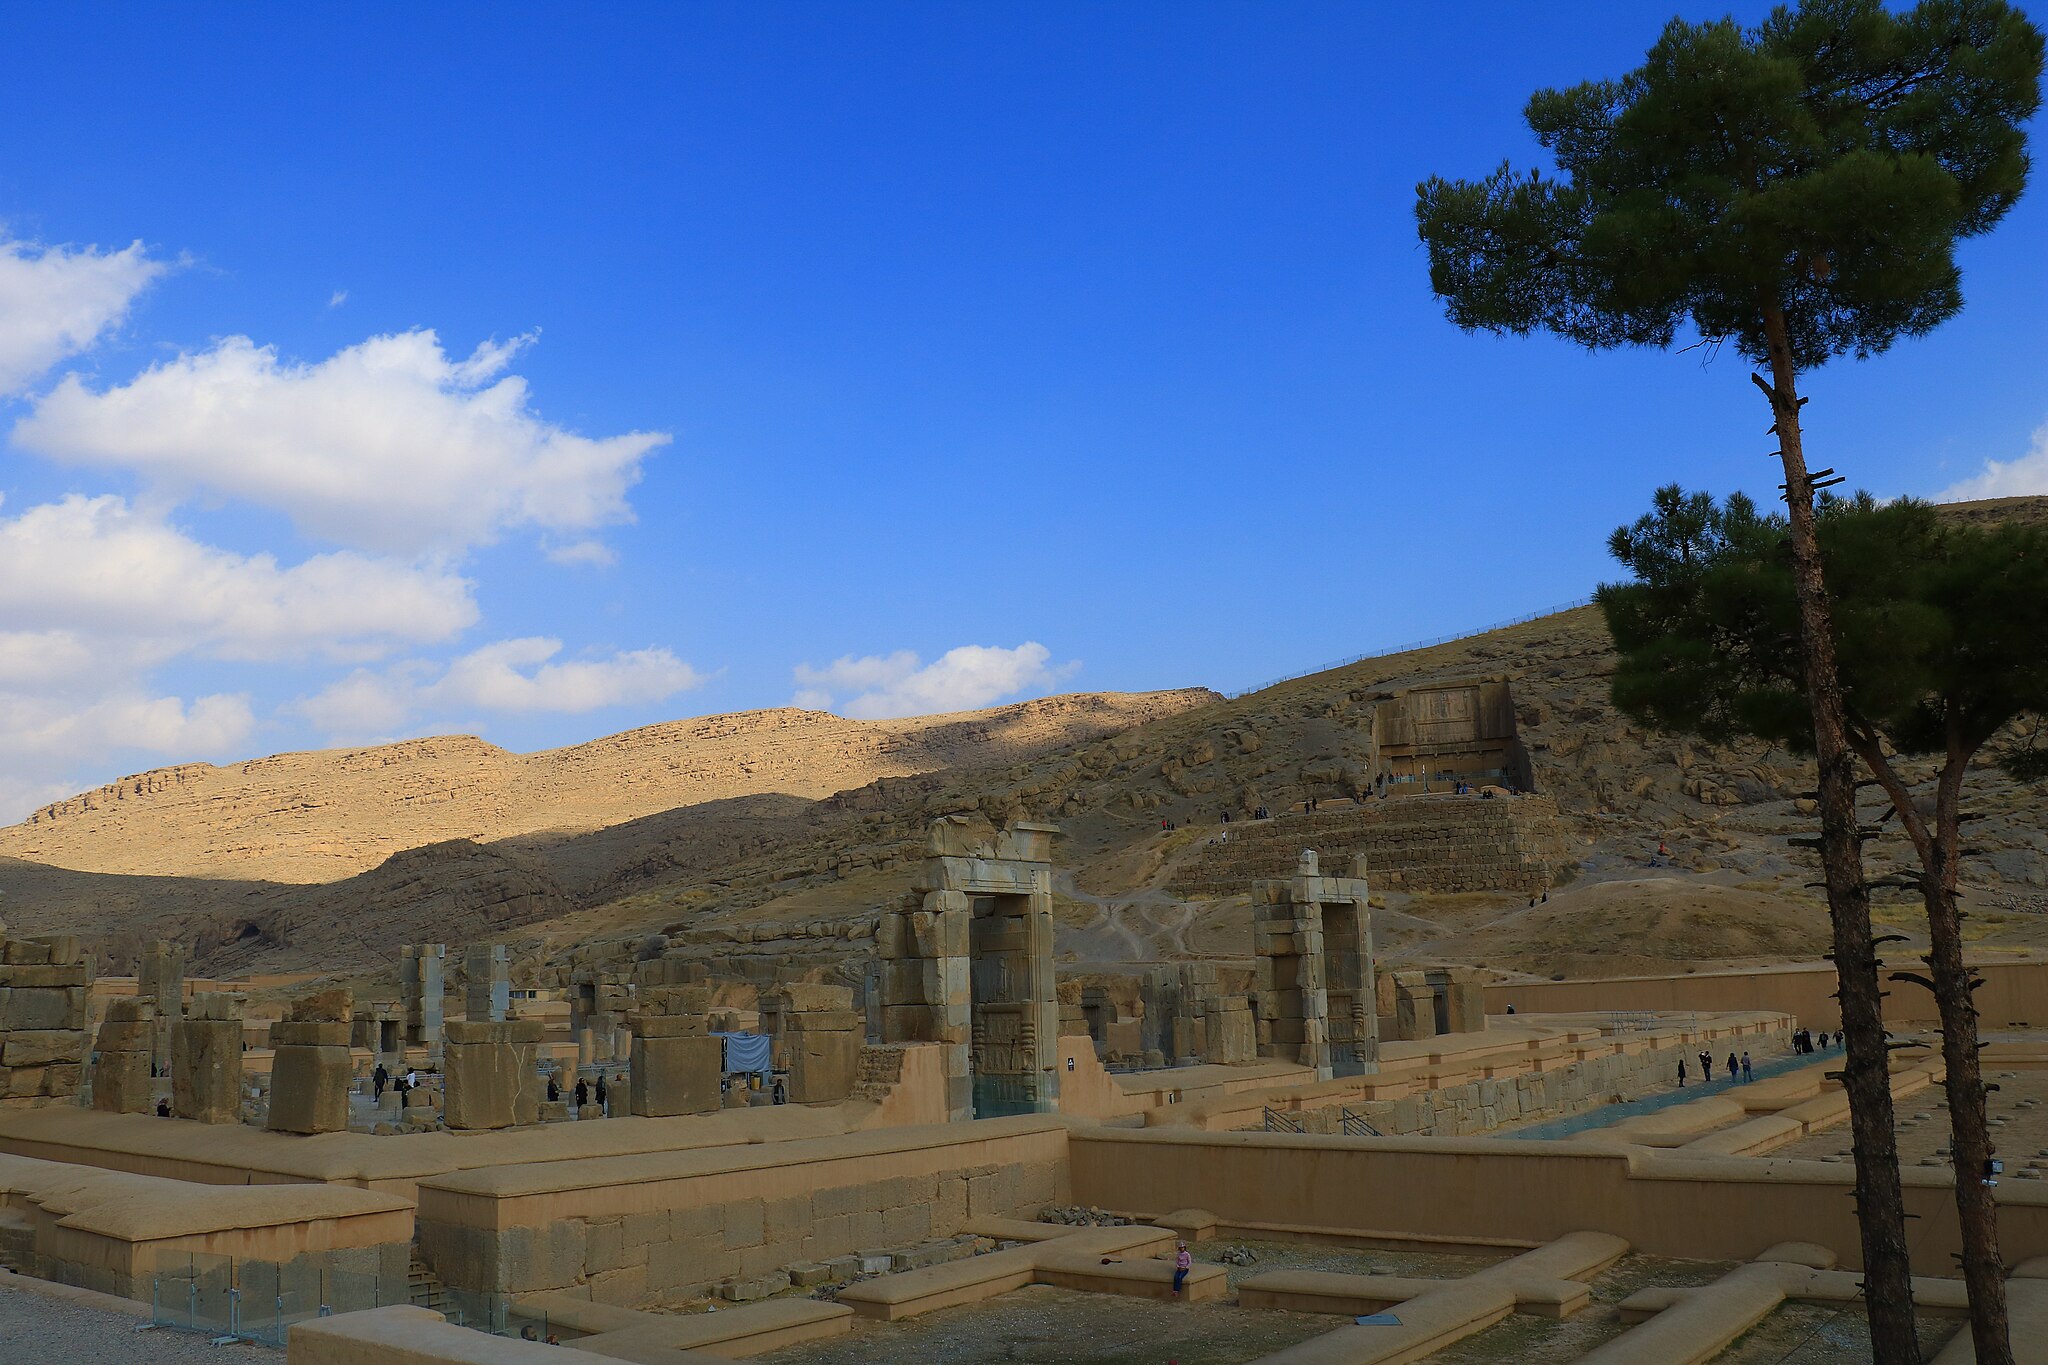
Title: Takht-e-Jamshid-Shiraz2
Date: 2017-12-08 12:19:12
Categories: Images from Wiki Loves Monuments 2018, Self-published work, Cultural heritage monuments in Iran with known IDs, Uploaded via Campaign:wlm-ir, Images from Wiki Loves Monuments in Marvdasht, Iran photographs taken on 2017-12-08, 2017 in Persepolis, Images from Wiki Loves Monuments 2018 in Iran, Southern portals of Hall of hundred columns, Remote views of Artaxerxes III Tomb